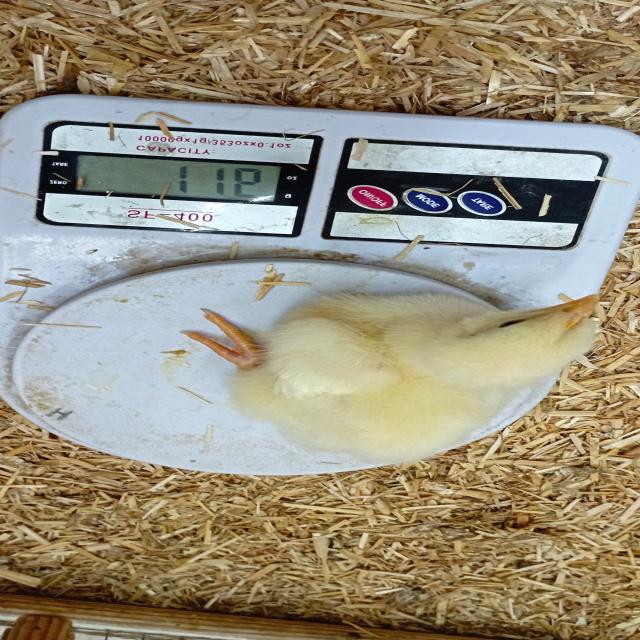
Weight: 116 g